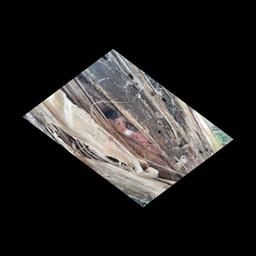
Label: BACTERIAL SOFT ROT